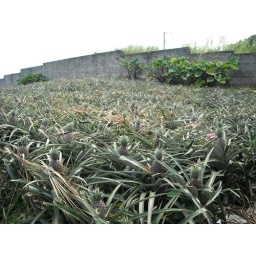
pineapple field in tagaytay